Prince Harry, Duke of Sussex

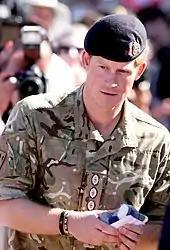
Harry in New South Wales, May 2015

On 17 January 2014, the Ministry of Defence announced that Harry had completed his attachment to 3 Regiment Army Air Corps, and would take up a staff officer role, SO3 (Defence Engagement) in HQ London District. His responsibilities would include helping to coordinate significant projects and commemorative events involving the Army in London. He was based at Horse Guards in central London.